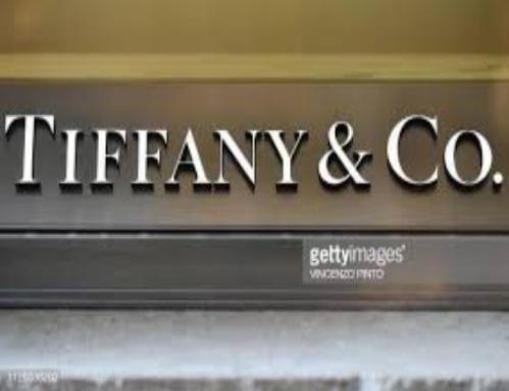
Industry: Clothes